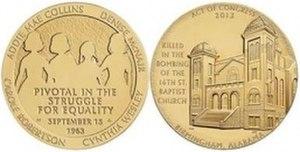
L'attentat de l'église baptiste de la 16ᵉ rue est un attentat terroriste à motivation raciste commis par des membres du Ku Klux Klan qui a visé l'église baptiste de la 16ᵉ rue, une église fréquentée par des Afro-Américains, le 15 septembre 1963 à Birmingham en Alabama.